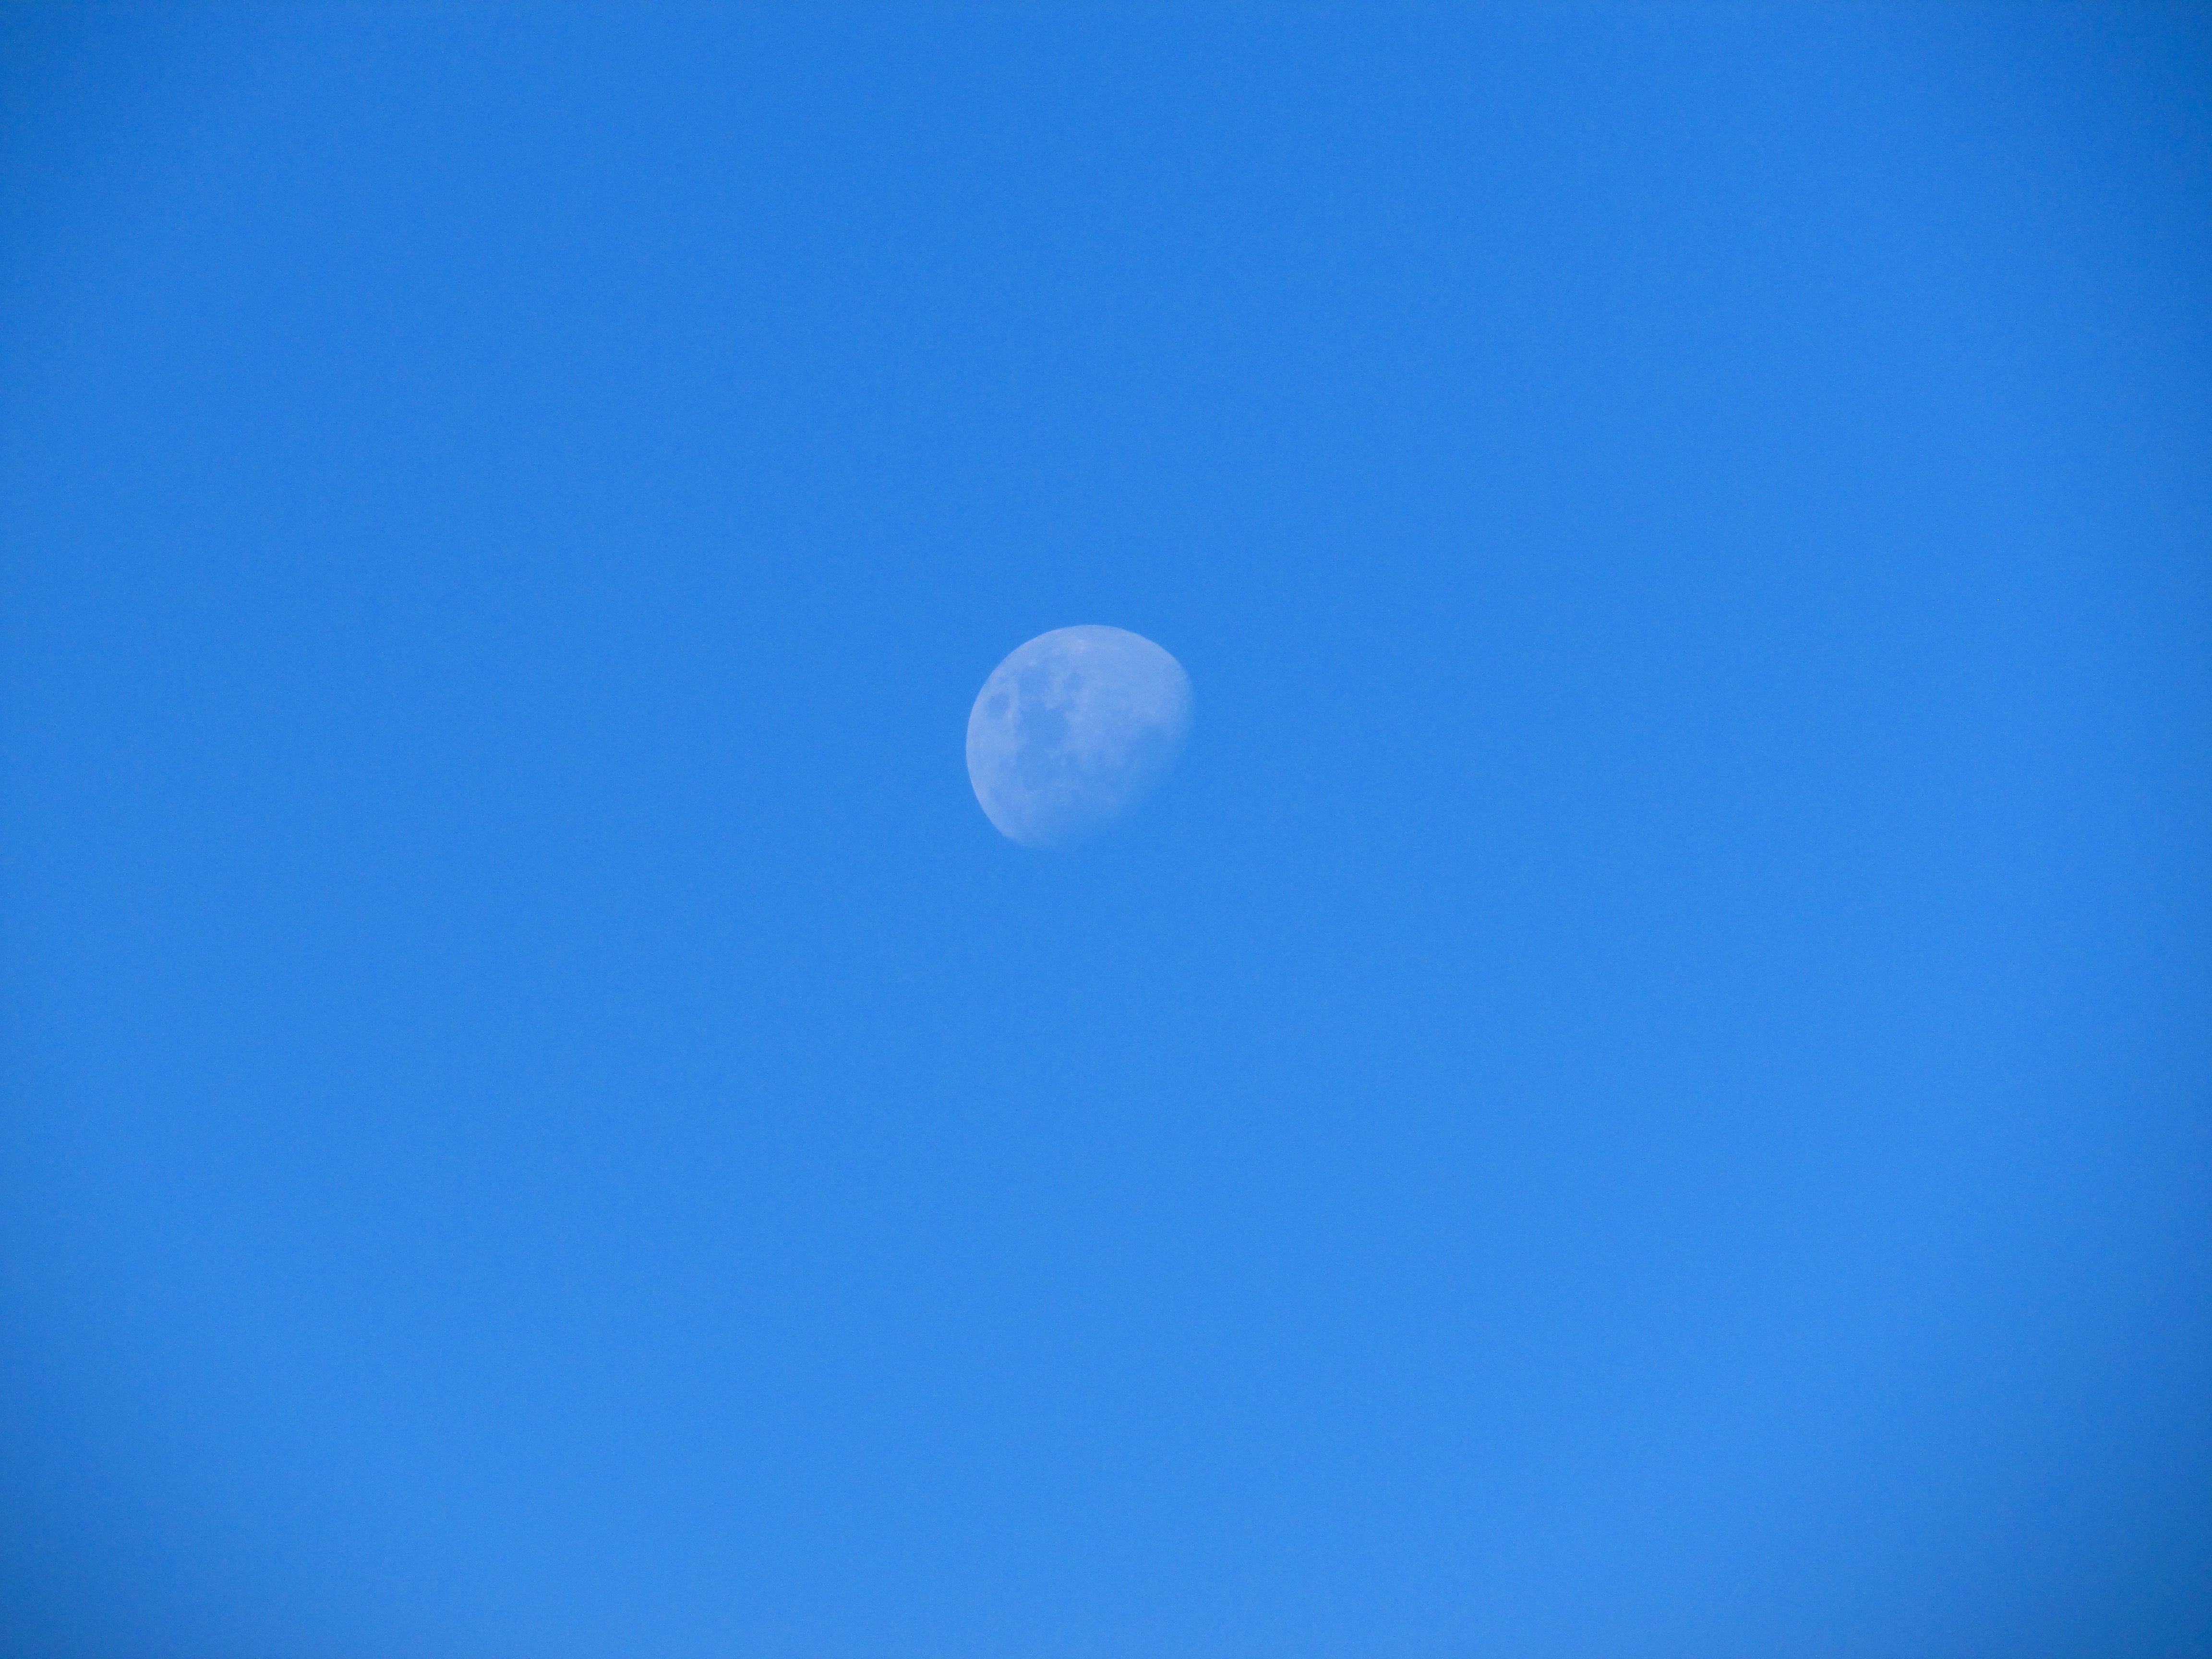
cloud, sky, atmosphere, blue, moon, circle, satellite, day, week, atmosphere of earth